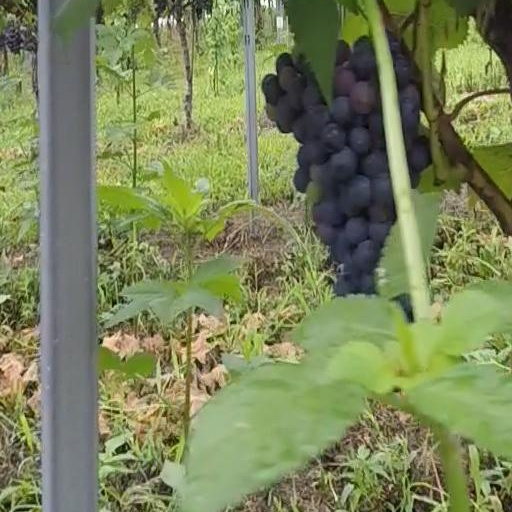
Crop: grape